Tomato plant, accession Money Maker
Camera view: vertical (180 deg); turntable rotation: 90 degrees
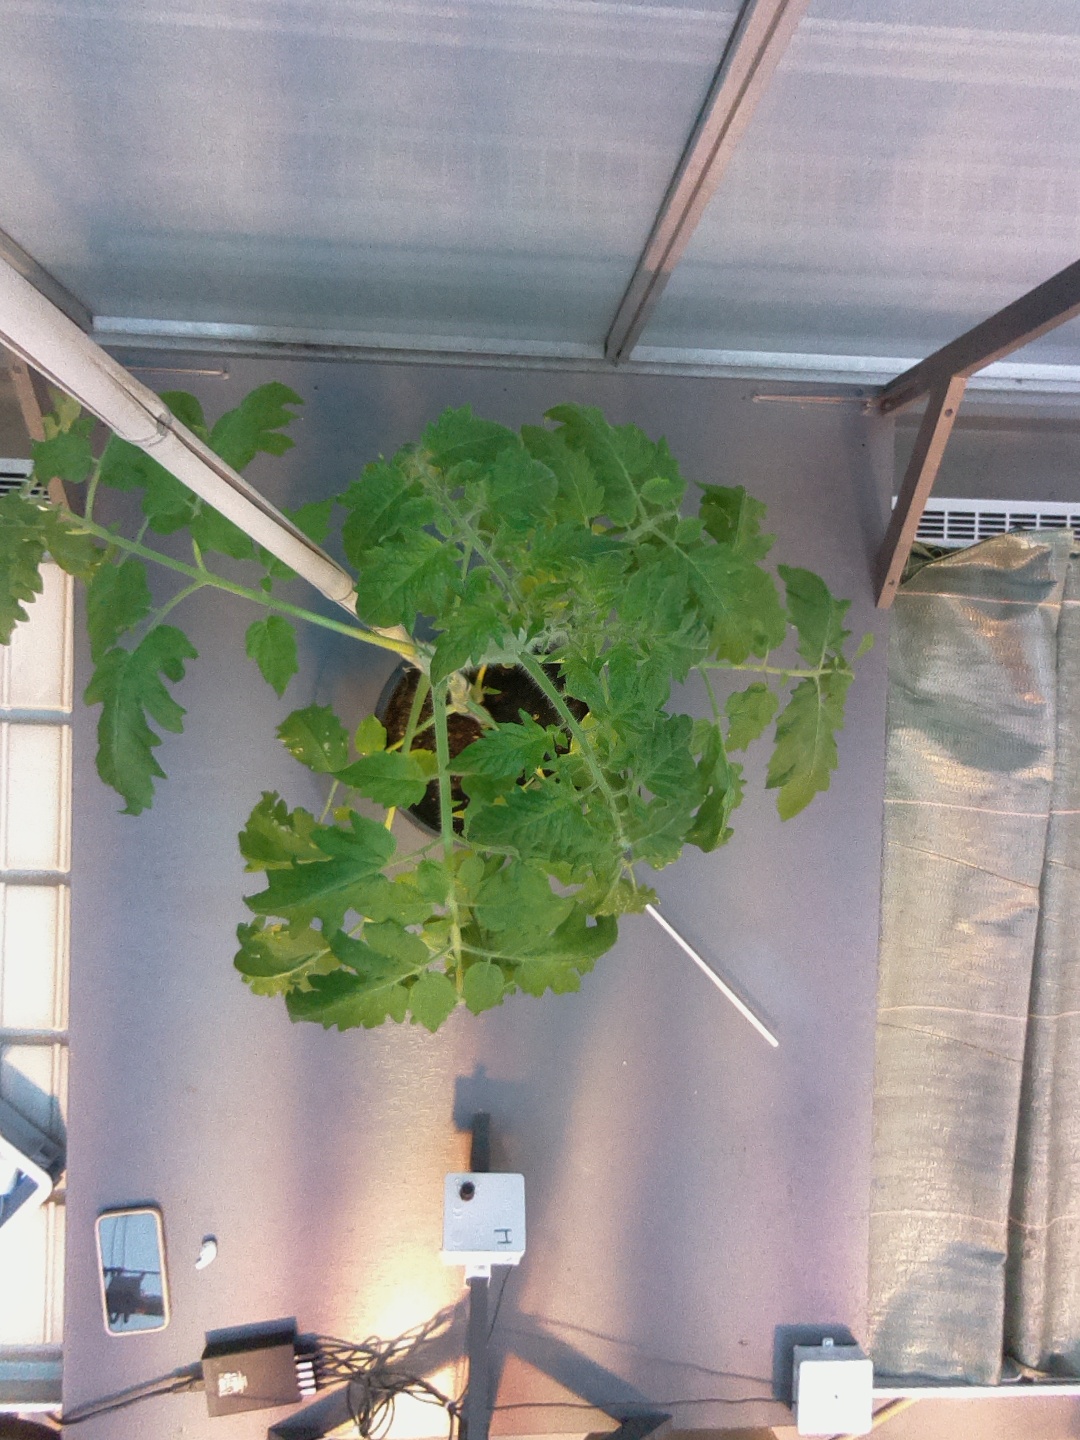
BBCH growth stage 60: First flowers open